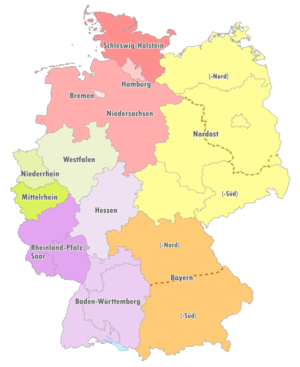
Oberliga est un terme générique employé dans le monde sportif allemand en général et dans celui du football en particulier. Il signifie ligue supérieure.